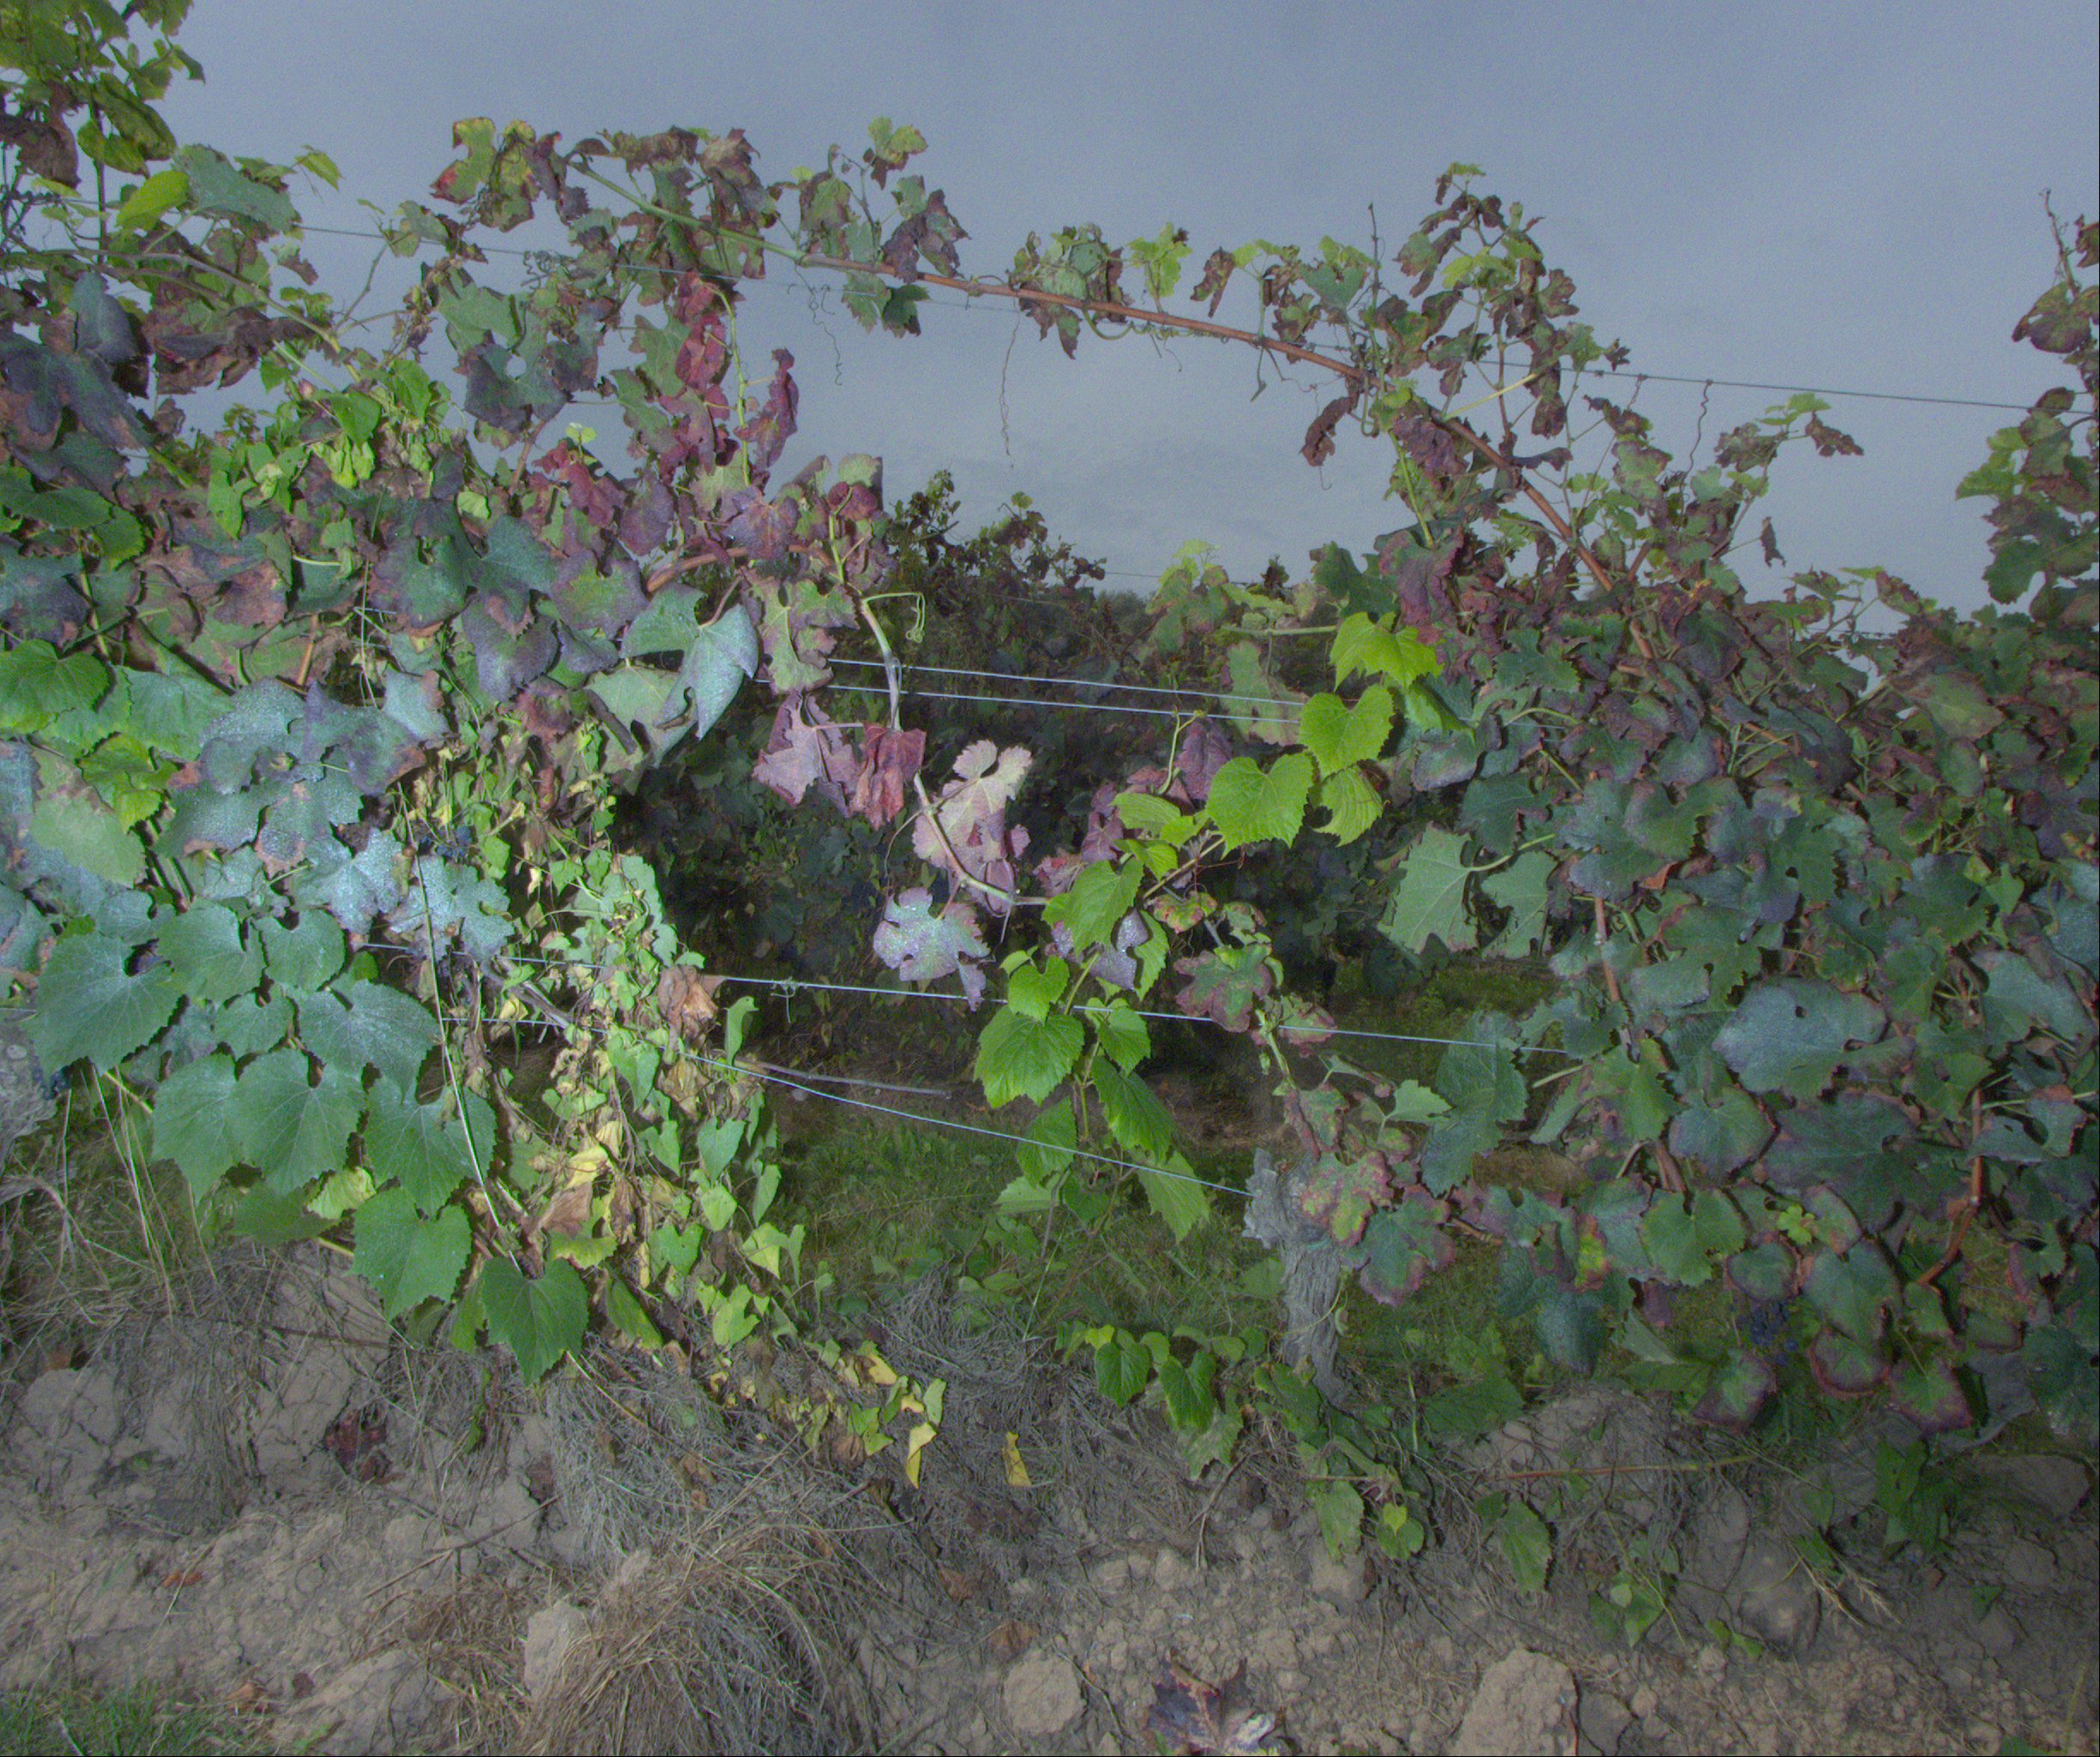
Grape variety: merlot
Disease: confounding disease (conf+)